BMW 8 Series

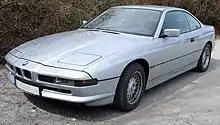
E31 front

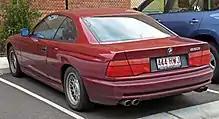
E31 rear

Design work of the first generation E31 8 Series began in 1984, with final design phase and production development starting in 1986. The car debuted at the 1989 Frankfurt Motor Show and was produced until 1999. The 8 Series was designed to move beyond the market of the original E24 6 Series, featuring greater performance and an increased price. The 8 Series was the first road car to offer a V12 engine mated to a 6-speed manual transmission and was one of the first vehicles to be fitted with electronic drive-by-wire throttle. The 8 Series was also one of BMW's first cars to use a multi-link rear axle.